Count of Ribeira Grande

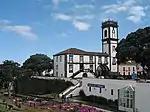
A view of the provincial capital of Ribeira Grande and municipal hall

Although D. Manuel Luís Baltazar da Câmara, 9th Captain-Donatário of the island of São Miguel, was created first Count, by a decree of King Afonso VI of Portugal, issued on 15 September 1662, the origins of this title date to the fall of the Count of Vila Franca, and specifically Manuel da Câmara's father Rodrigo da Câmara. The 8th Captain-Donatário was plagued by scandals throughout his career. Unfortunately for the Count he eventually received unwanted attention from the Holy Office of the Inquisition, which arrested and tried the Count. Supported by various complaints, testimonies and even the defendant's own confession, the Count of Vila Franca was convicted, his family possession confiscated and incarcerated in the Convent of Cape St. Vincent until his death.